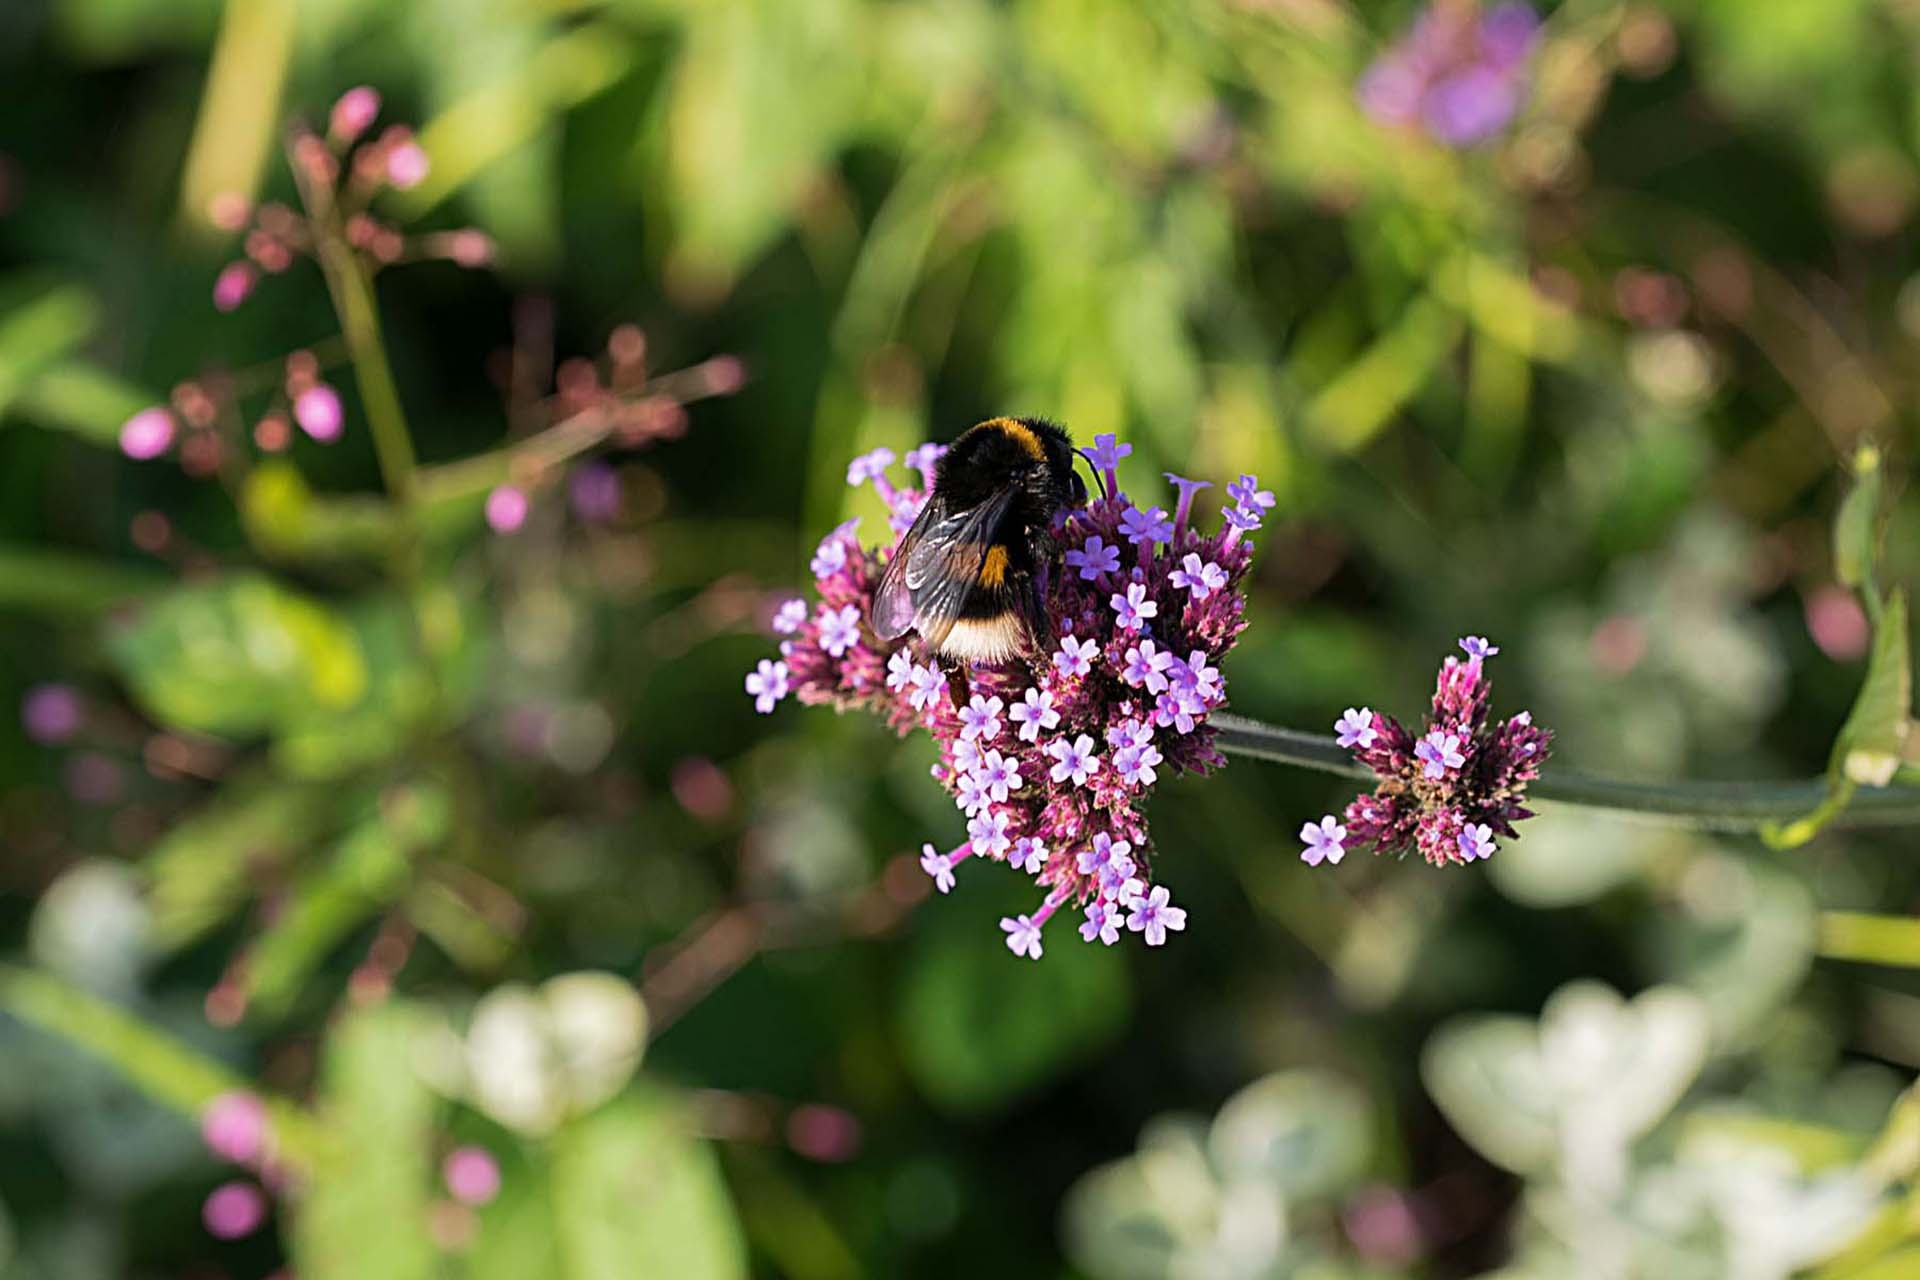
landscape, nature, blossom, plant, photography, leaf, flower, petal, summer, spring, green, insect, macro, botany, flora, fauna, invertebrate, wildflower, close up, shrub, bee, hummel, nectar, macro photography, flowering plant, honey bee, land plant, membrane winged insect